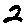
Label: 2